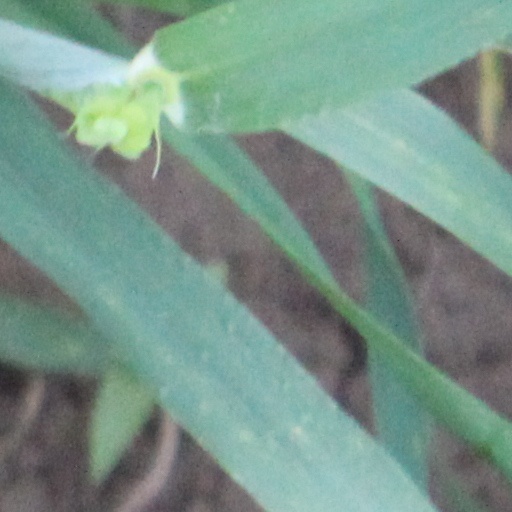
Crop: wheat